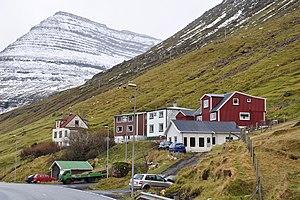
Ánir est un village des îles Féroé.